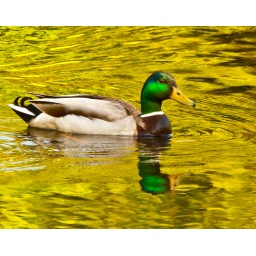
The shallow water of Bushy Park duckpond in suburban Dublin looking golden in the morning sunshine